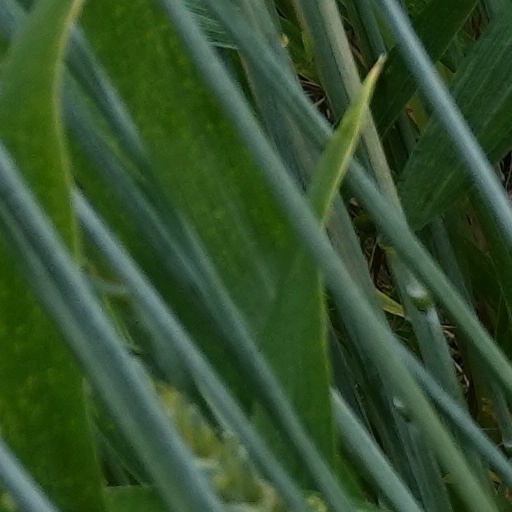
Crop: wheat